Answer in natural language. Consider the 3D positions of the objects in the scene and not just the 2D positions in the image. Is the centerpoint of  dark upholstered sofa with two cushions (marked A) at a higher height than white rectangular dining table (marked B)? Choose between the following options: yes or no
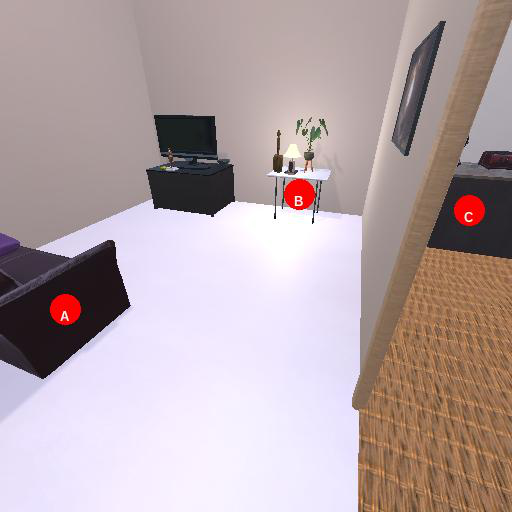
<answer>no</answer>